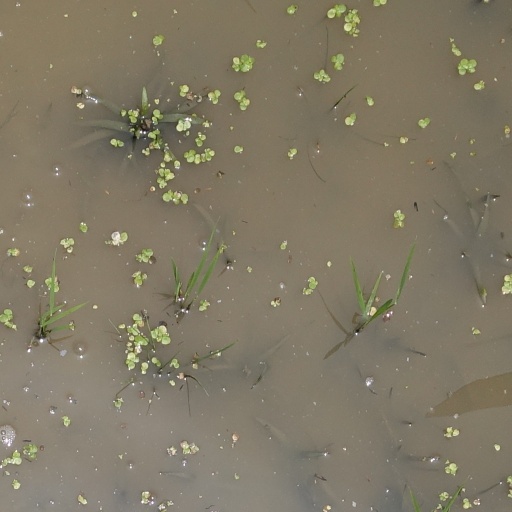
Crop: rice